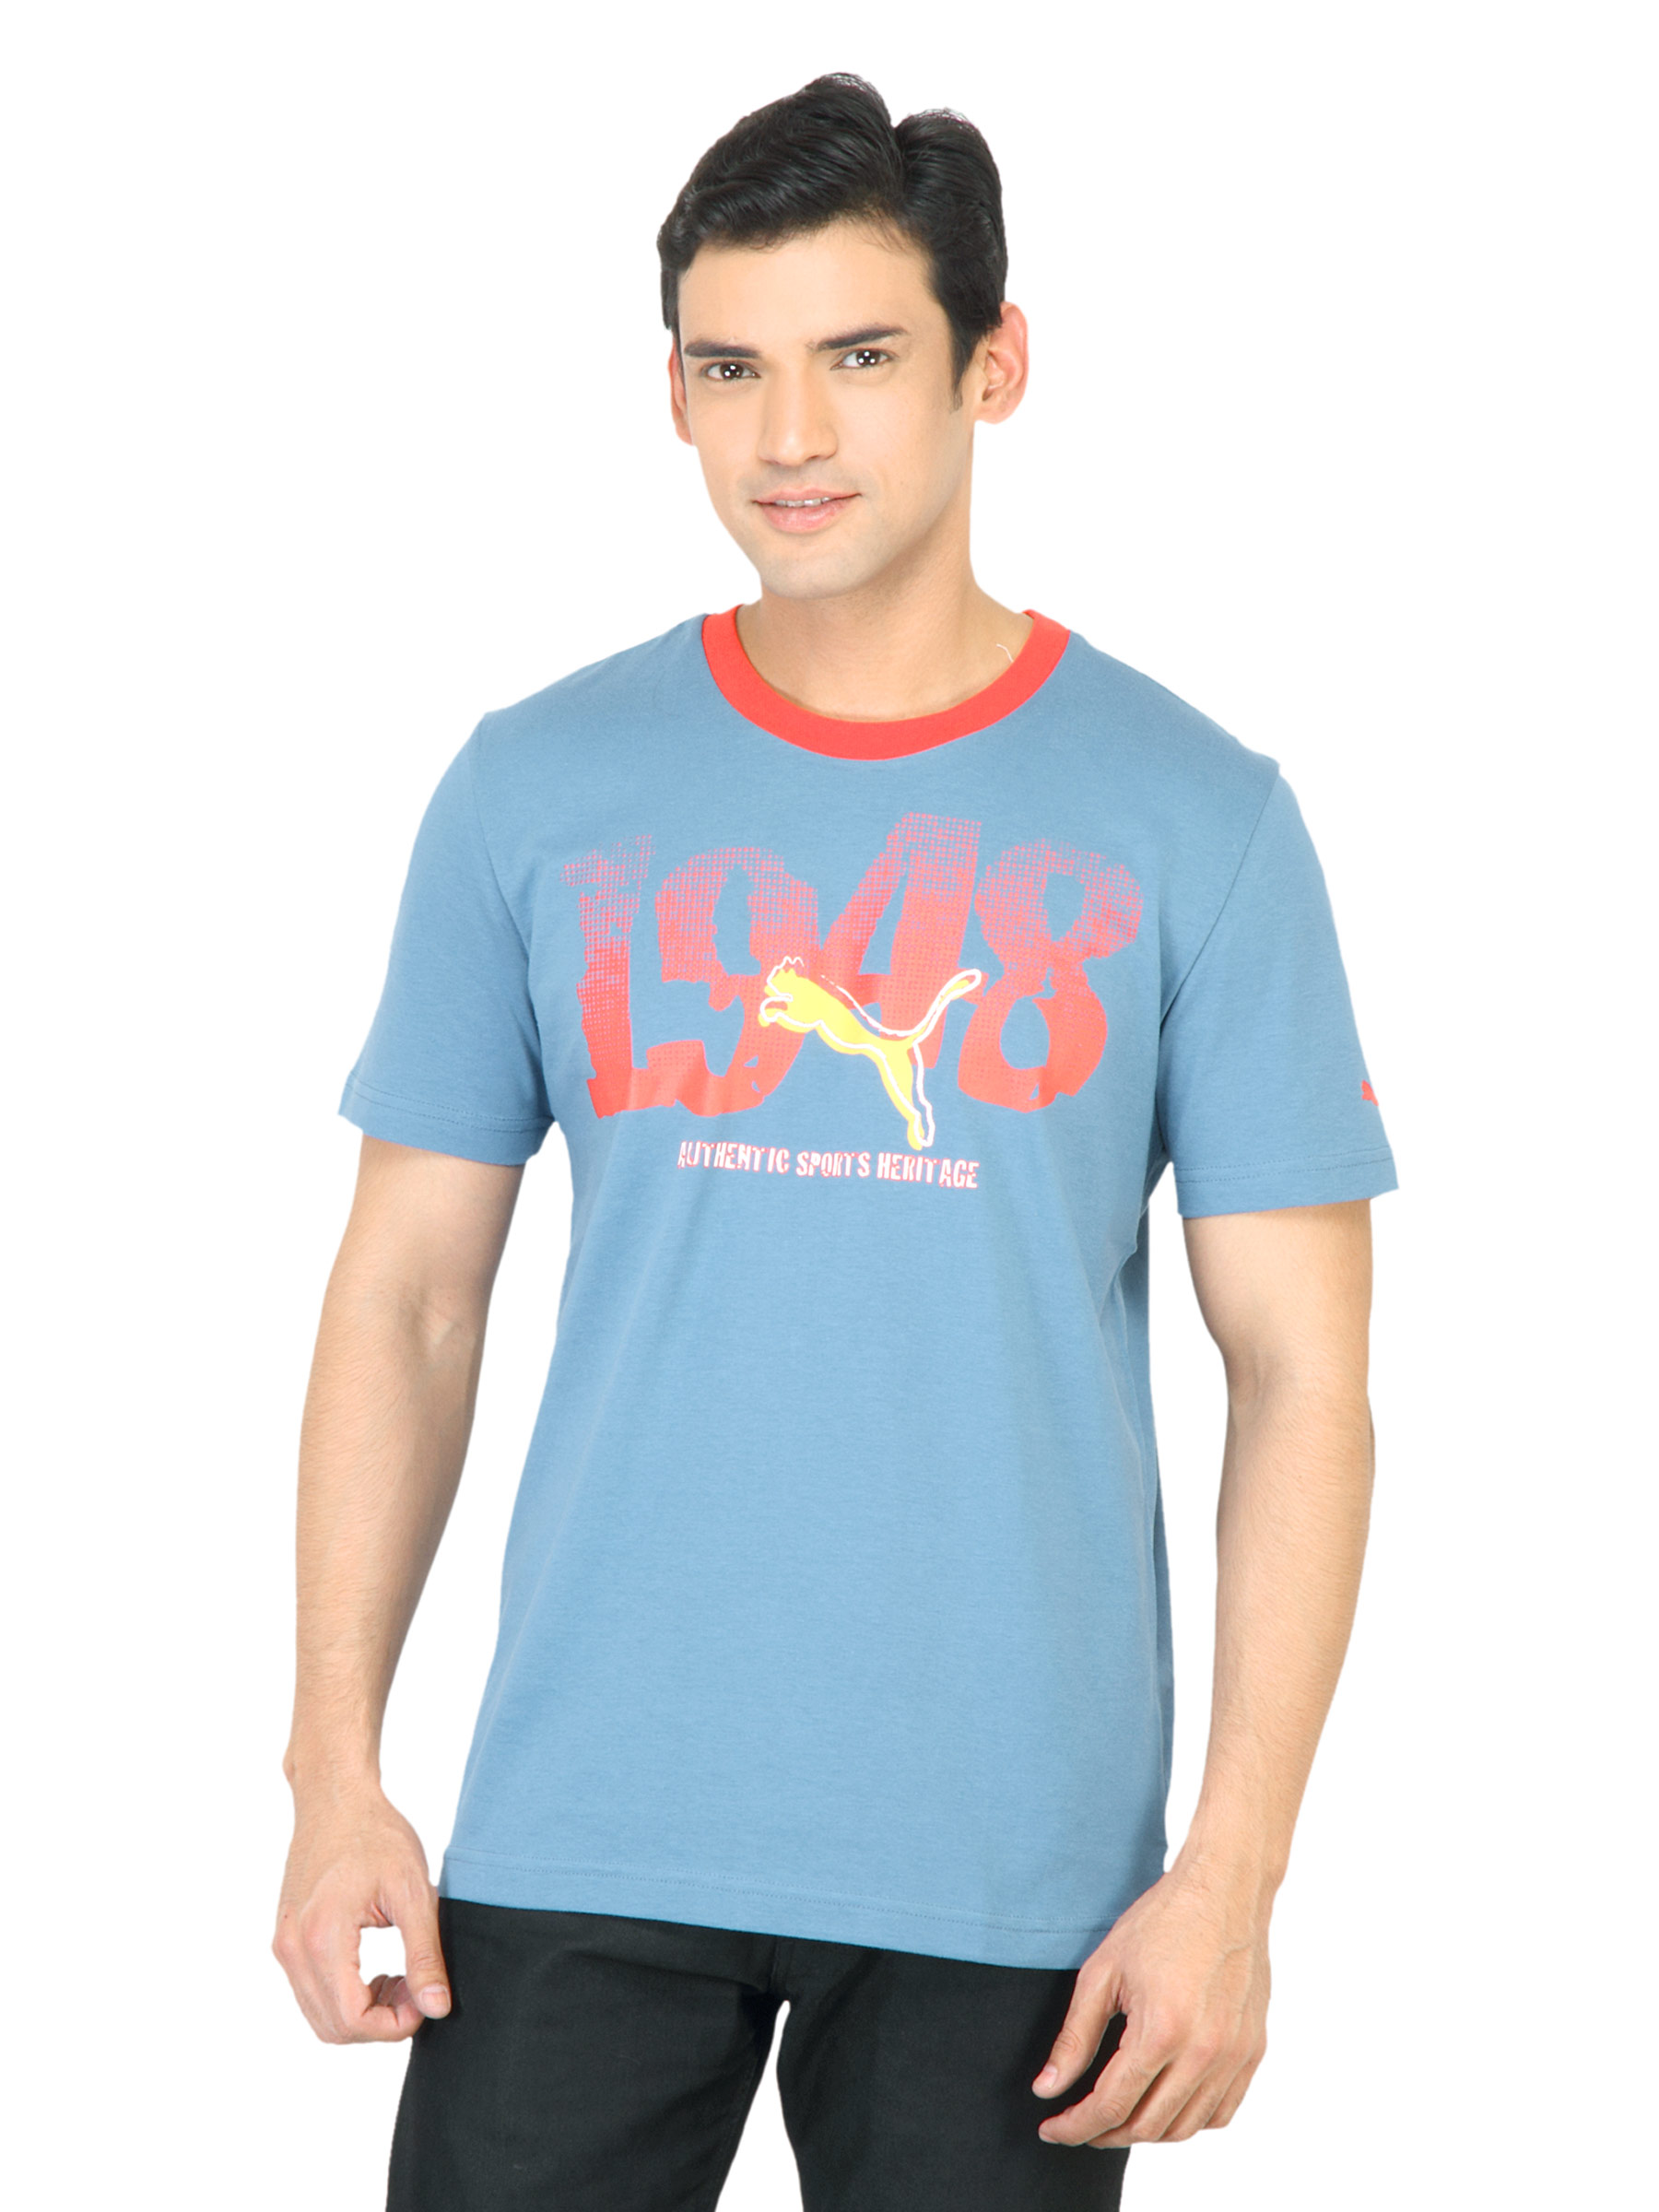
Puma Men Graphic Stellar Blue Tshirt
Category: Apparel / Topwear / Tshirts
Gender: Men
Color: Blue
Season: Fall 2011
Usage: Casual